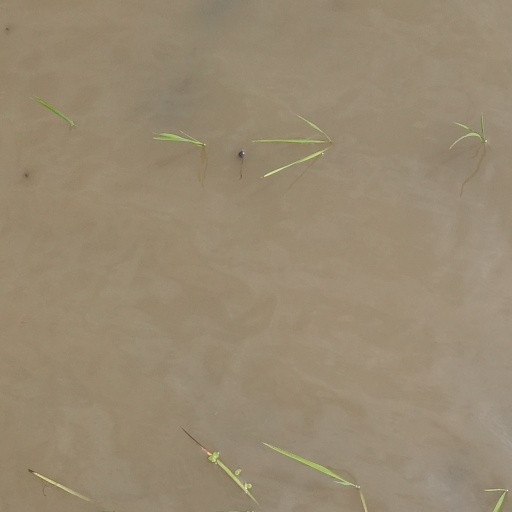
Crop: rice